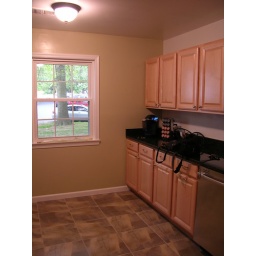
Finished &amp;quot;Baja&amp;quot; color on the window wall in the kitchen